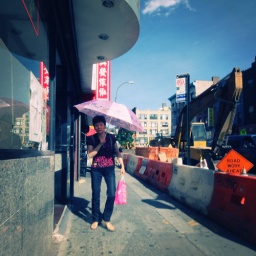
Woman in a pink flower parasol on Grand Street. Photowalking to Lower East Side. NYC